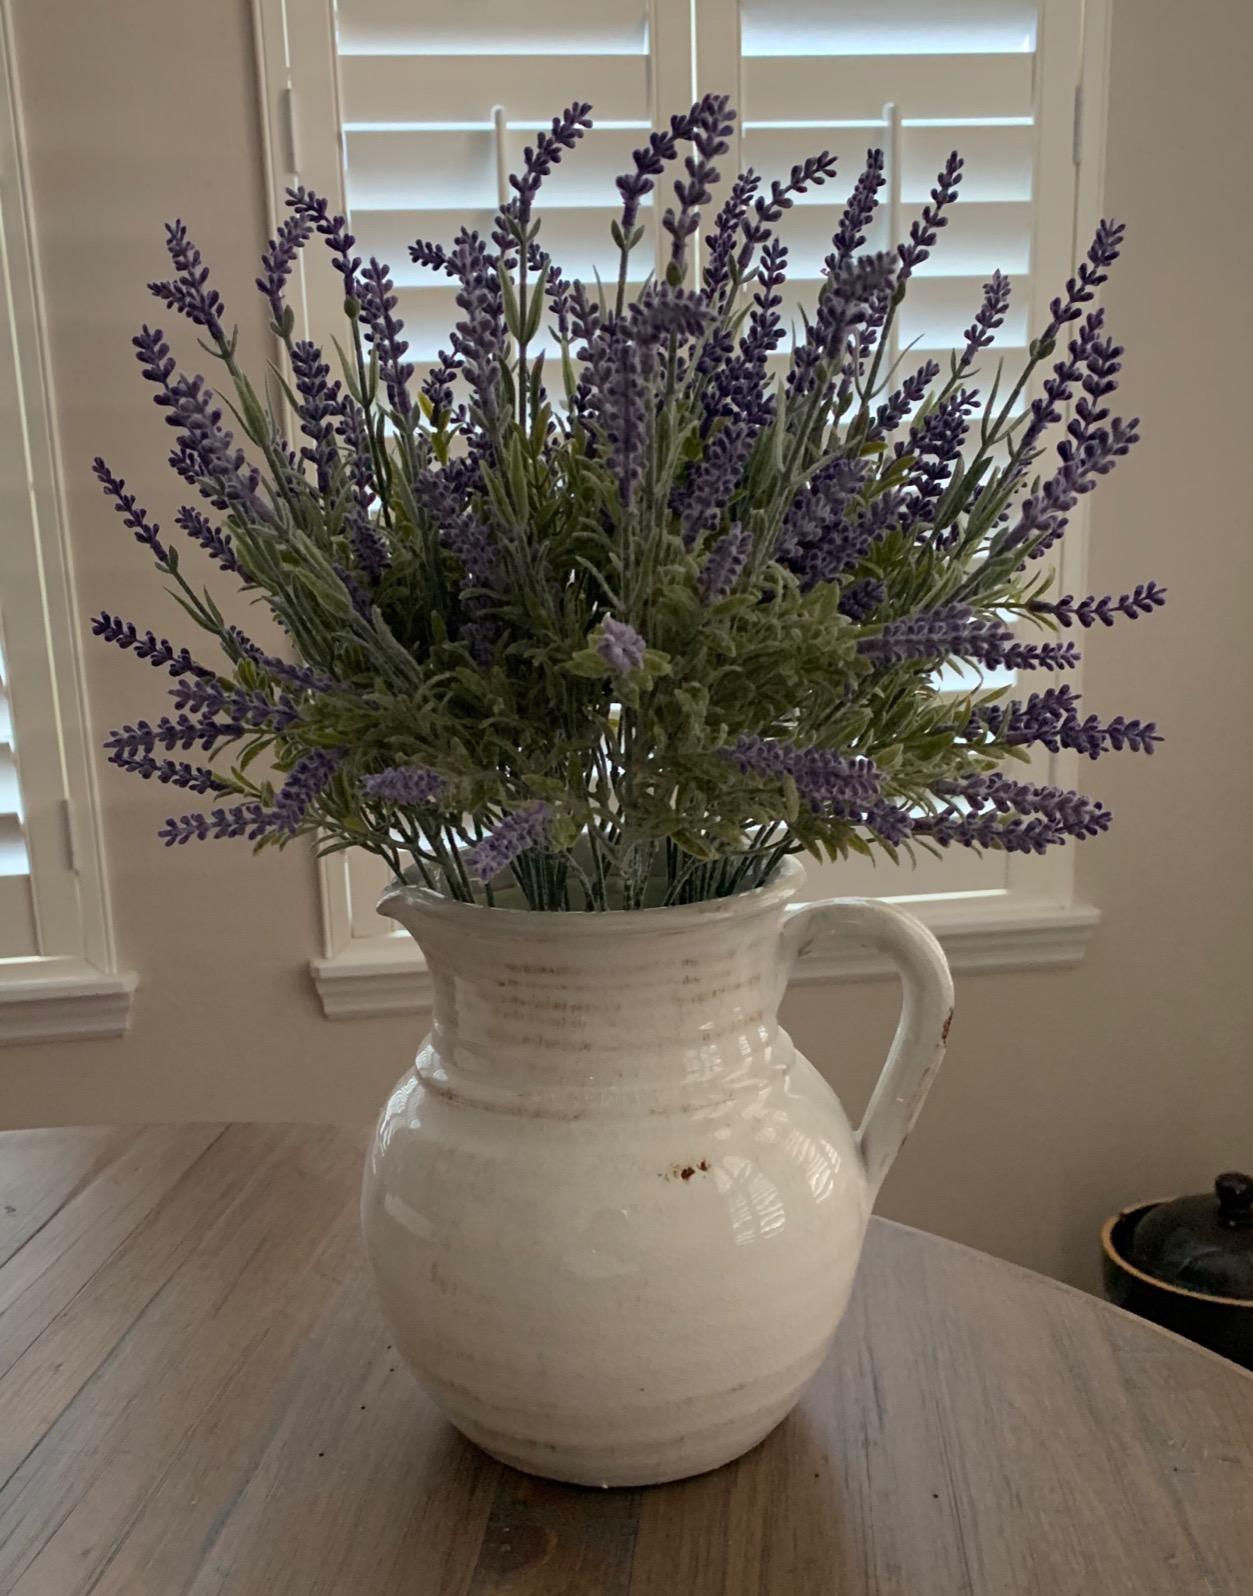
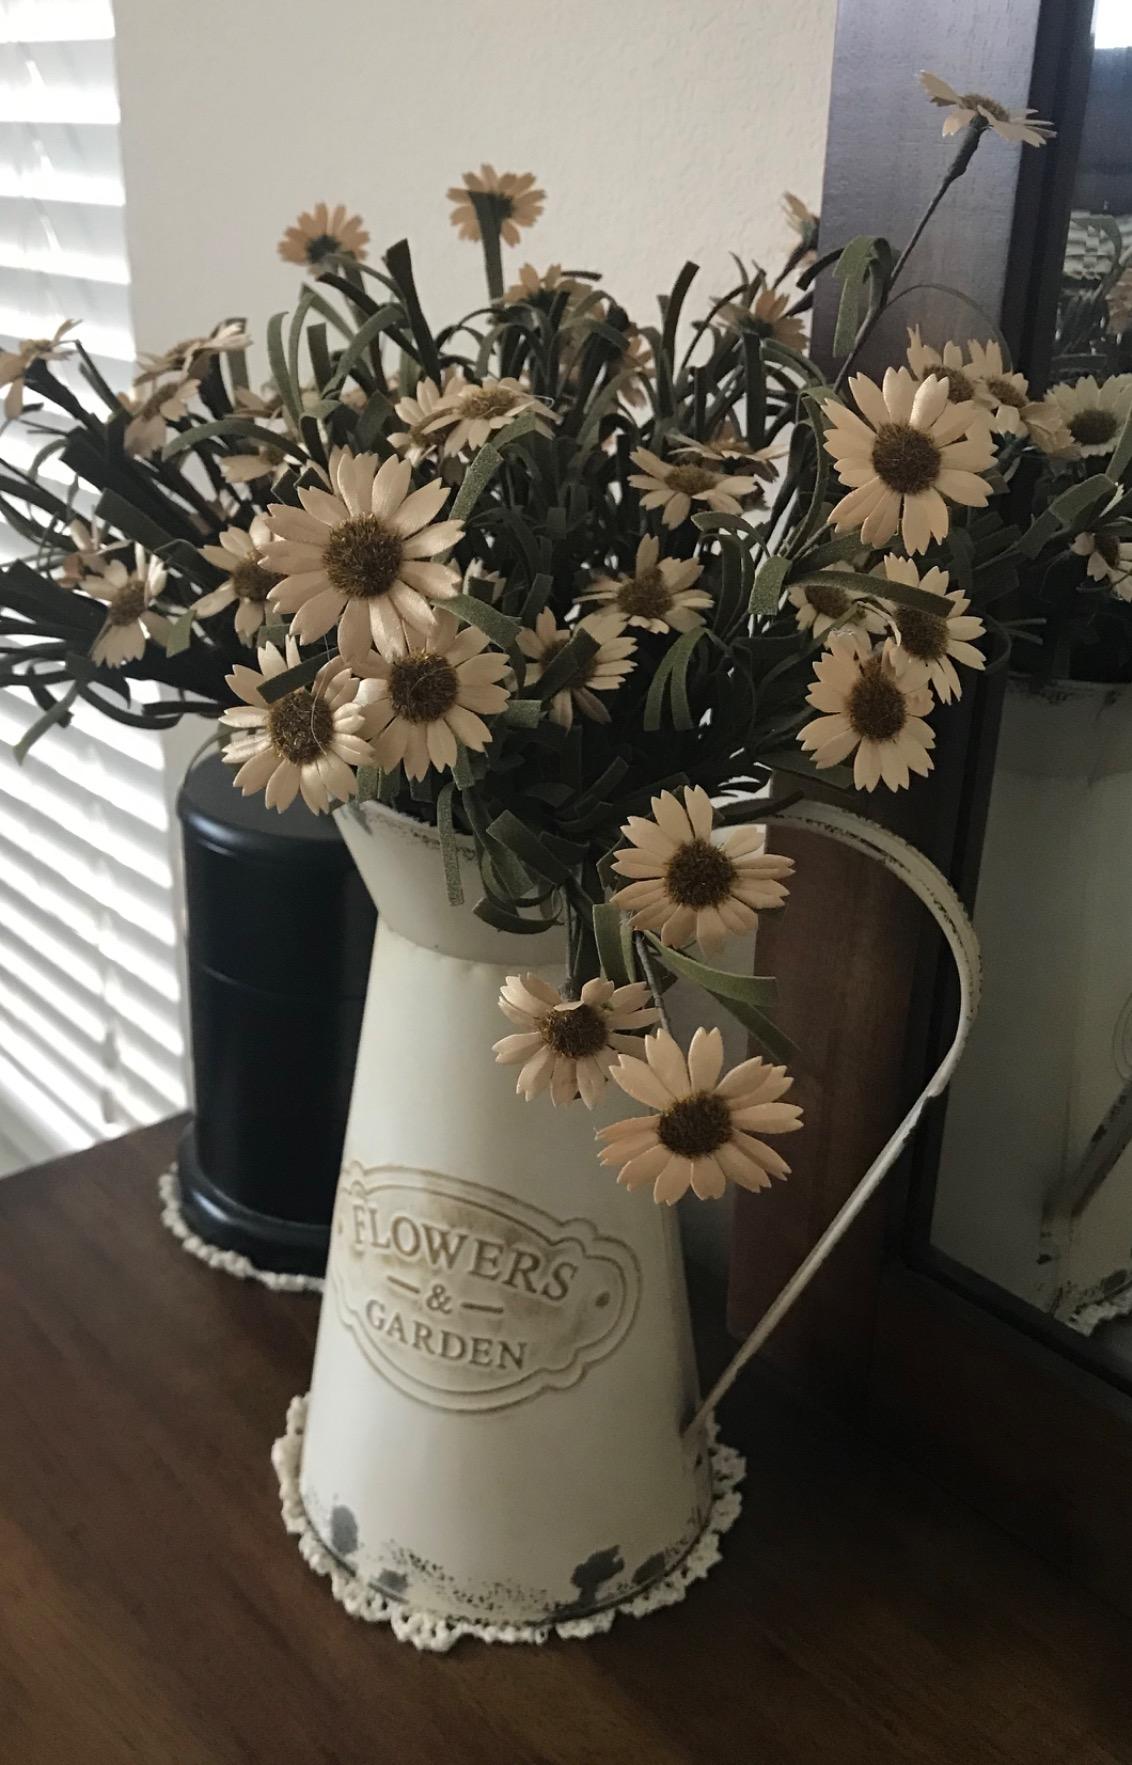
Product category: vase
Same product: no